Norwegian language

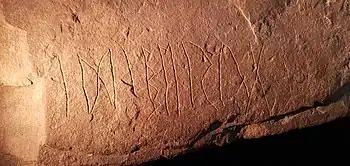
Close-up of the ""idiberug/n"" inscription on the Hole Runestone dating beween 1 and 250 CE. Believed to be the oldest writing in Norway and rest of the Nordics to date.

Like most of the languages in Europe, Norwegian derives from Proto-Indo-European. As early Indo-Europeans spread across Europe, they became isolated from each other and new languages developed. In northwest Europe, the Germanic languages evolved, further branching off into the North Germanic languages, of which Norwegian is one.